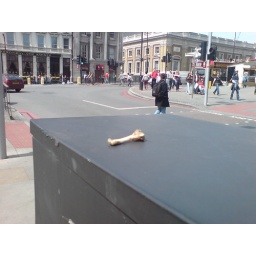
Discarded chicken bone on street furniture near London Bridge